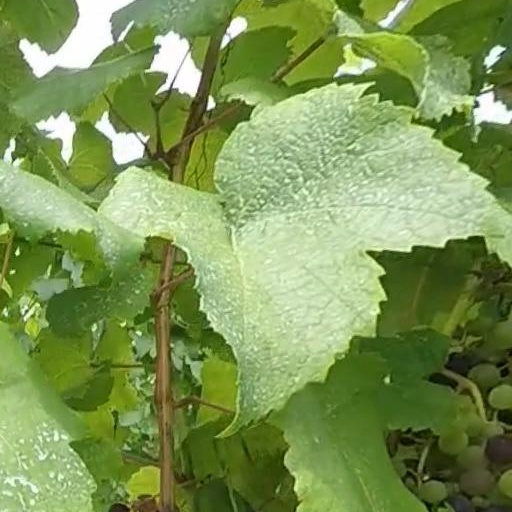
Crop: grape